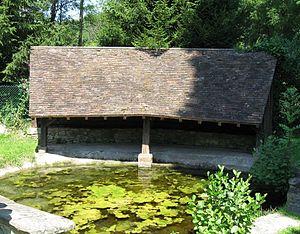
Le lavoir du Grand Droue. (Droue-sur-Drouette, département d'Eure-et-Loir, région Centre).
Droue-sur-Drouette est une commune française située dans le département d'Eure-et-Loir, en région Centre-Val de Loire.
La Drouette est une rivière française coulant dans les départements des Yvelines et d'Eure-et-Loir, en régions Île-de-France et Centre-Val de Loire, et un affluent droit de l'Eure, donc un sous-affluent du fleuve la Seine.